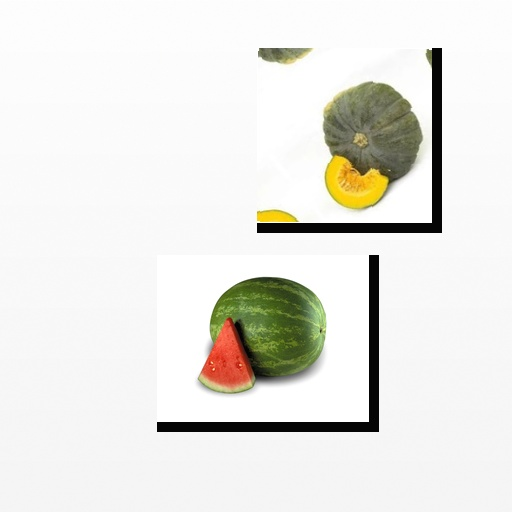
Food items: watermelon, pumpkin